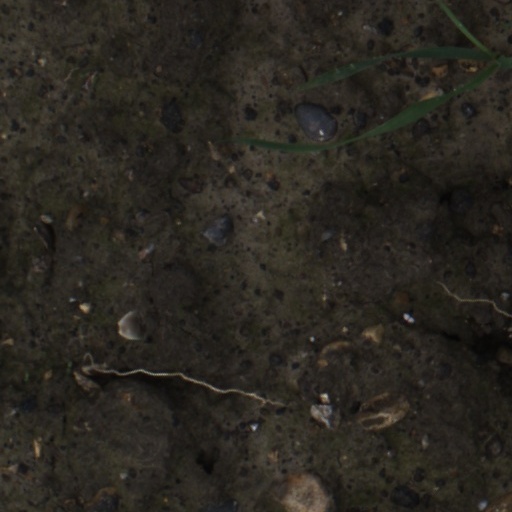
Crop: wheat